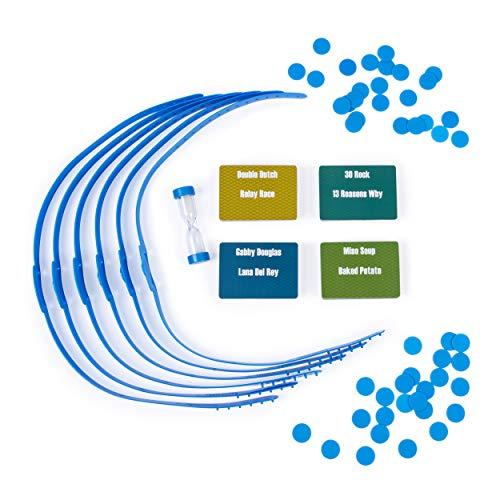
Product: Continuum Games Heads Up Party Game
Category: Toys & Games | Party Supplies
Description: Family Games.
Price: $13.22
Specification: ProductDimensions:10x10x0.3inches|ItemWeight:0.96ounces|ShippingWeight:1.35pounds(Viewshippingratesandpolicies)|DomesticShipping:ItemcanbeshippedwithinU.S.|InternationalShipping:ThisitemcanbeshippedtoselectcountriesoutsideoftheU.S.LearnMore|ASIN:B00HXCHCAY|Californiaresidents:ClickhereforProposition65warning|Itemmodelnumber:778988081556|Manufacturerrecommendedage:36months-15years